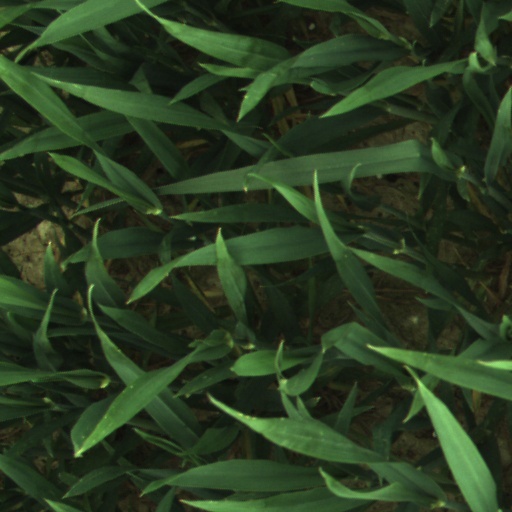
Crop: wheat